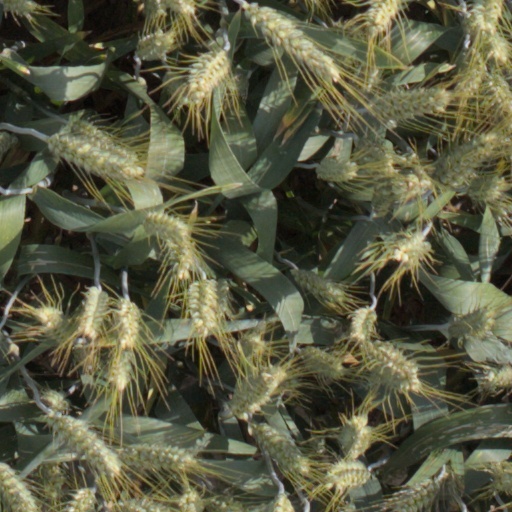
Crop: wheat